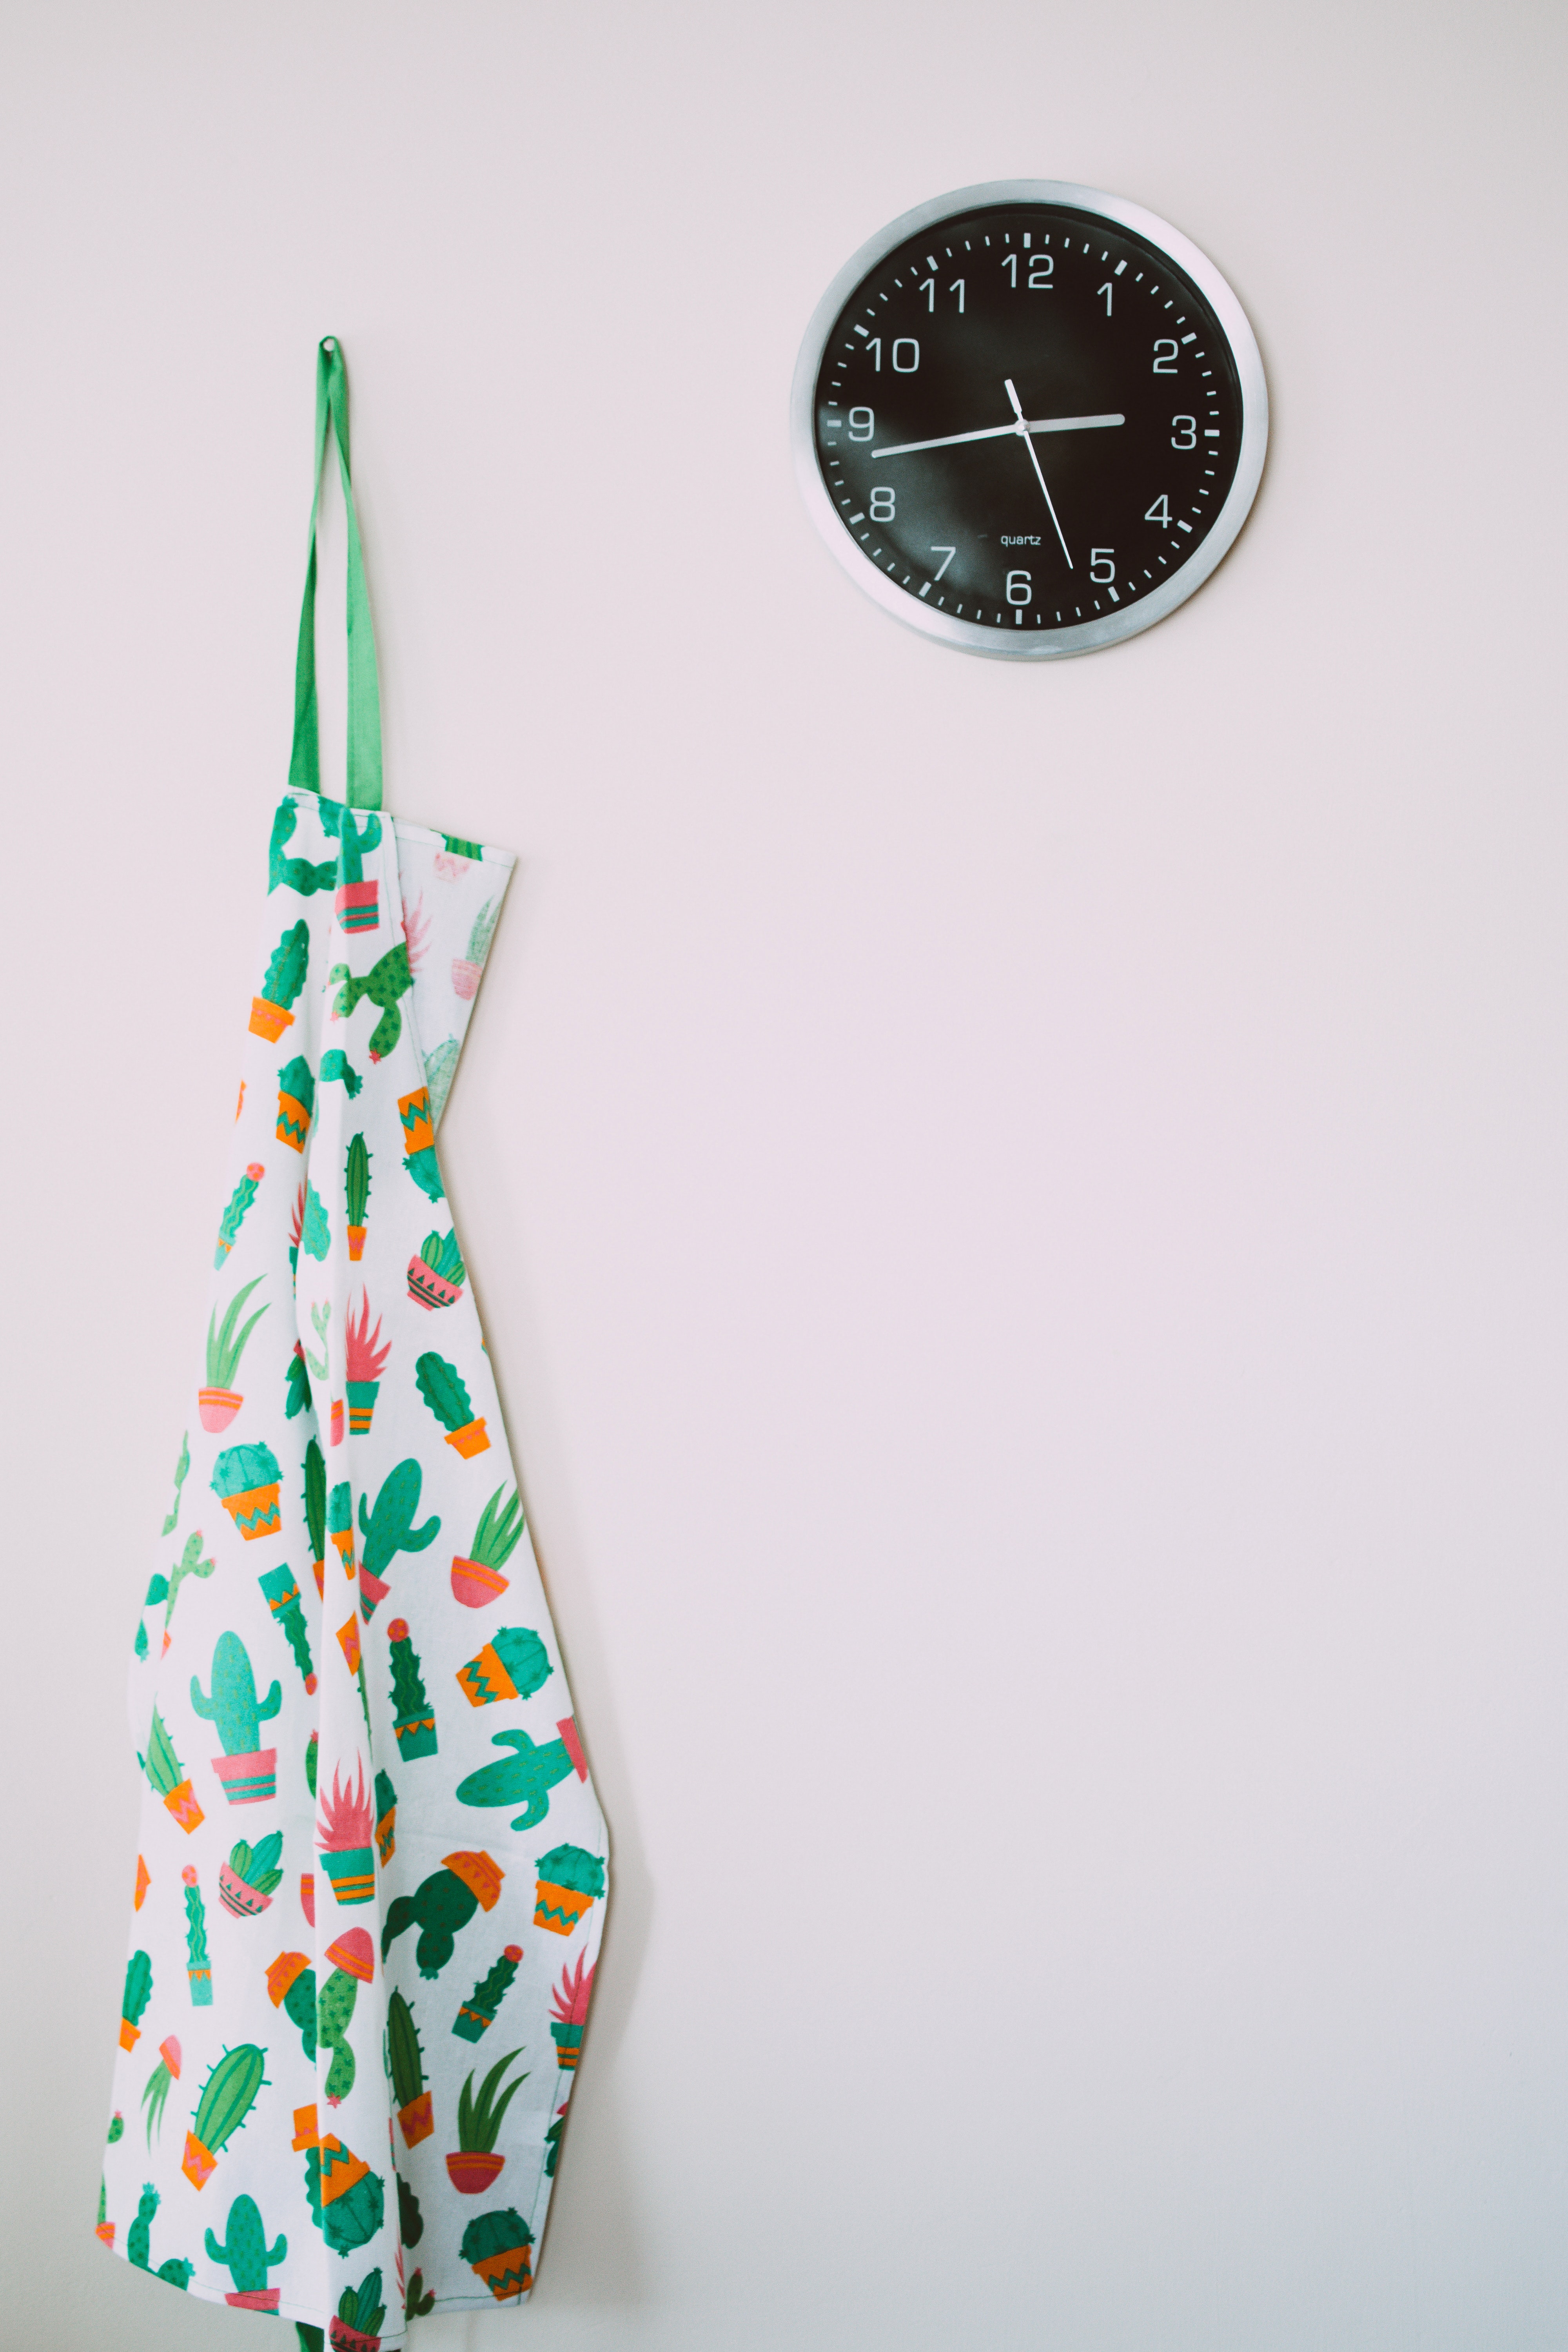
green, design, clock, wall clock, interior design, home accessories, triangle, christmas tree